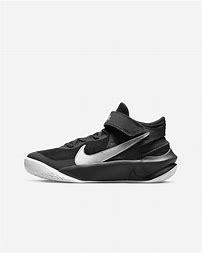
Brand: Nike
Model: Team Hustle D 10